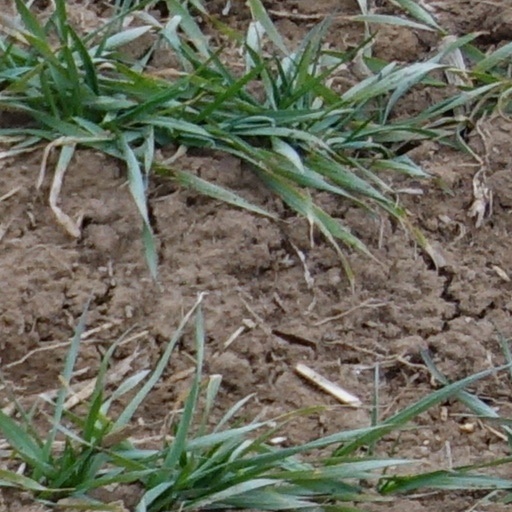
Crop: wheat